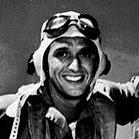
Age: 25